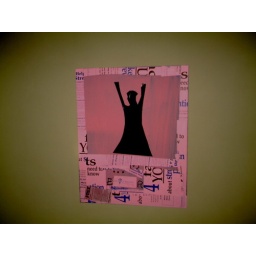
the furry lent of THE black goddess(with the ... which dead grandfather told was the secret of life in a dream[1.23.09]